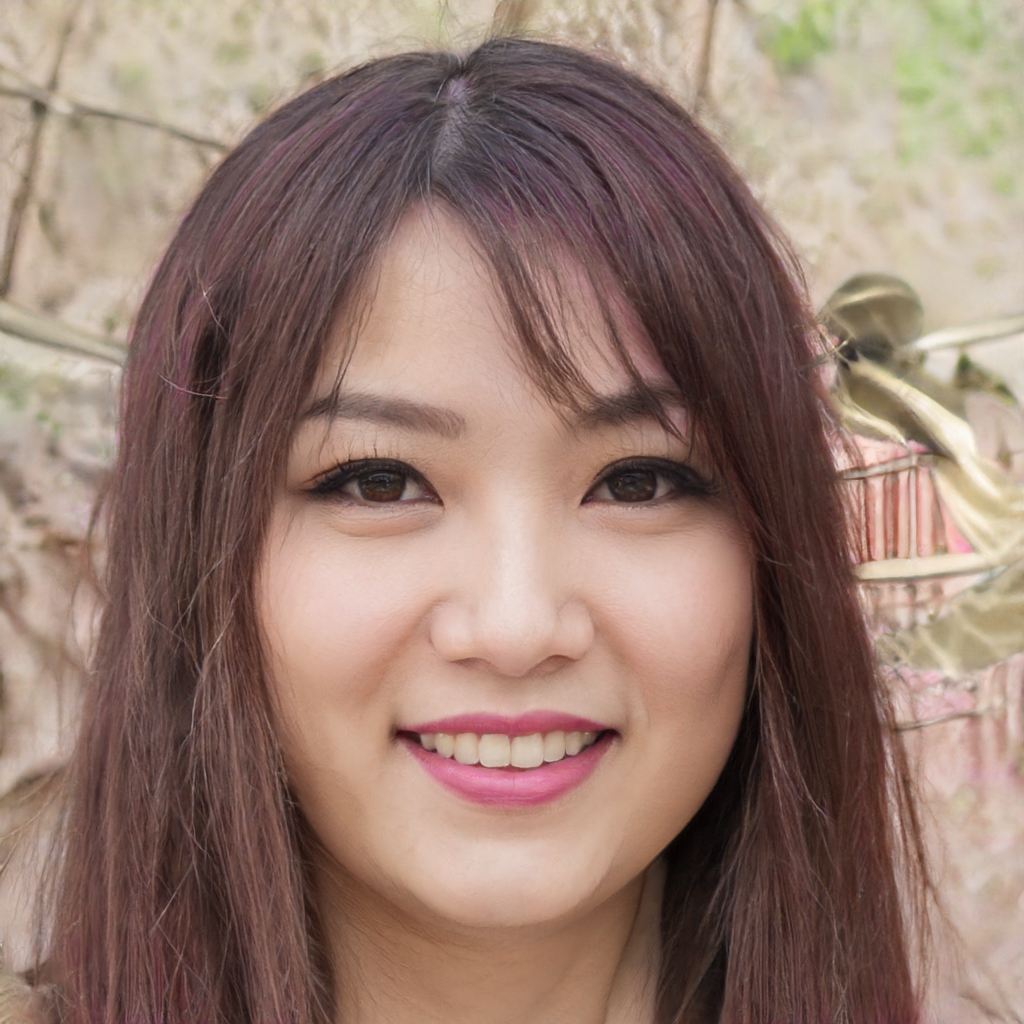
Label: Colored